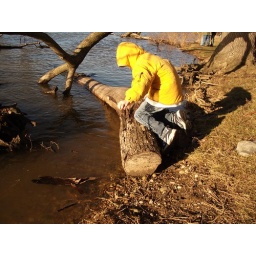
boy in yellow at the river